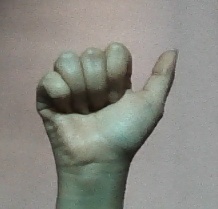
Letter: dhad